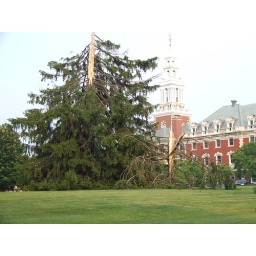
top of tree flipped over and embedded in ground